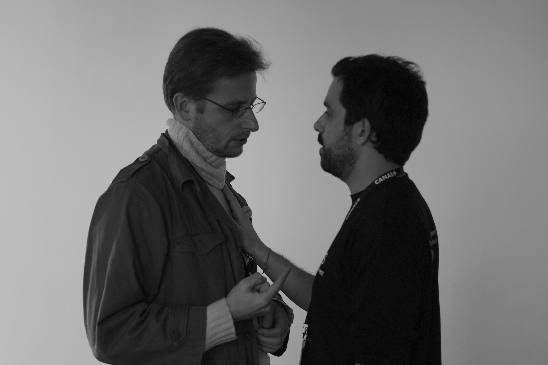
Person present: Yes